Lucius Lloyd

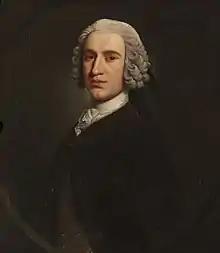
Portrait by Allan Ramsay, 1745

He was the son of Sir Charles Lloyd, 1st Baronet, of Milfield and his second wife Frances Cornwallis.